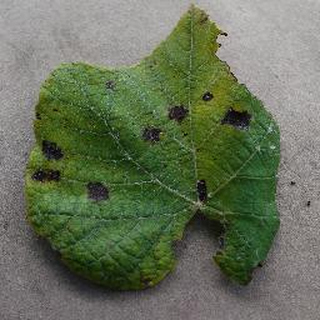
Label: grape_leaf_blight